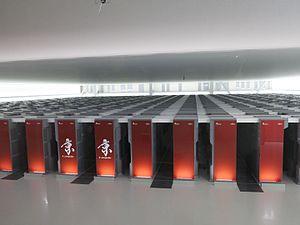
Le K computer, produit par Fujitsu au RIKEN, était, jusqu'en 2011, le plus puissant superordinateur, pouvant atteindre 10,51 pétaFLOPS dont le système d'exploitation est basé sur le noyau Linux. Il est, en novembre 2018, relégué en dix-huitième position position du TOP500, le Summit fabriqué par IBM occupant désormais la première position. Il possède 88 128 processeurs de 2 GHz composés de 8 cœurs chacun, soit un total de 705 024. Il intègre le TOP500 le 20 juin 2011, à l’occasion de l’International Supercomputing à Hambourg. Ce supercalculateur K se trouve au RIKEN Advanced Institute for Computational Science à Kōbe.